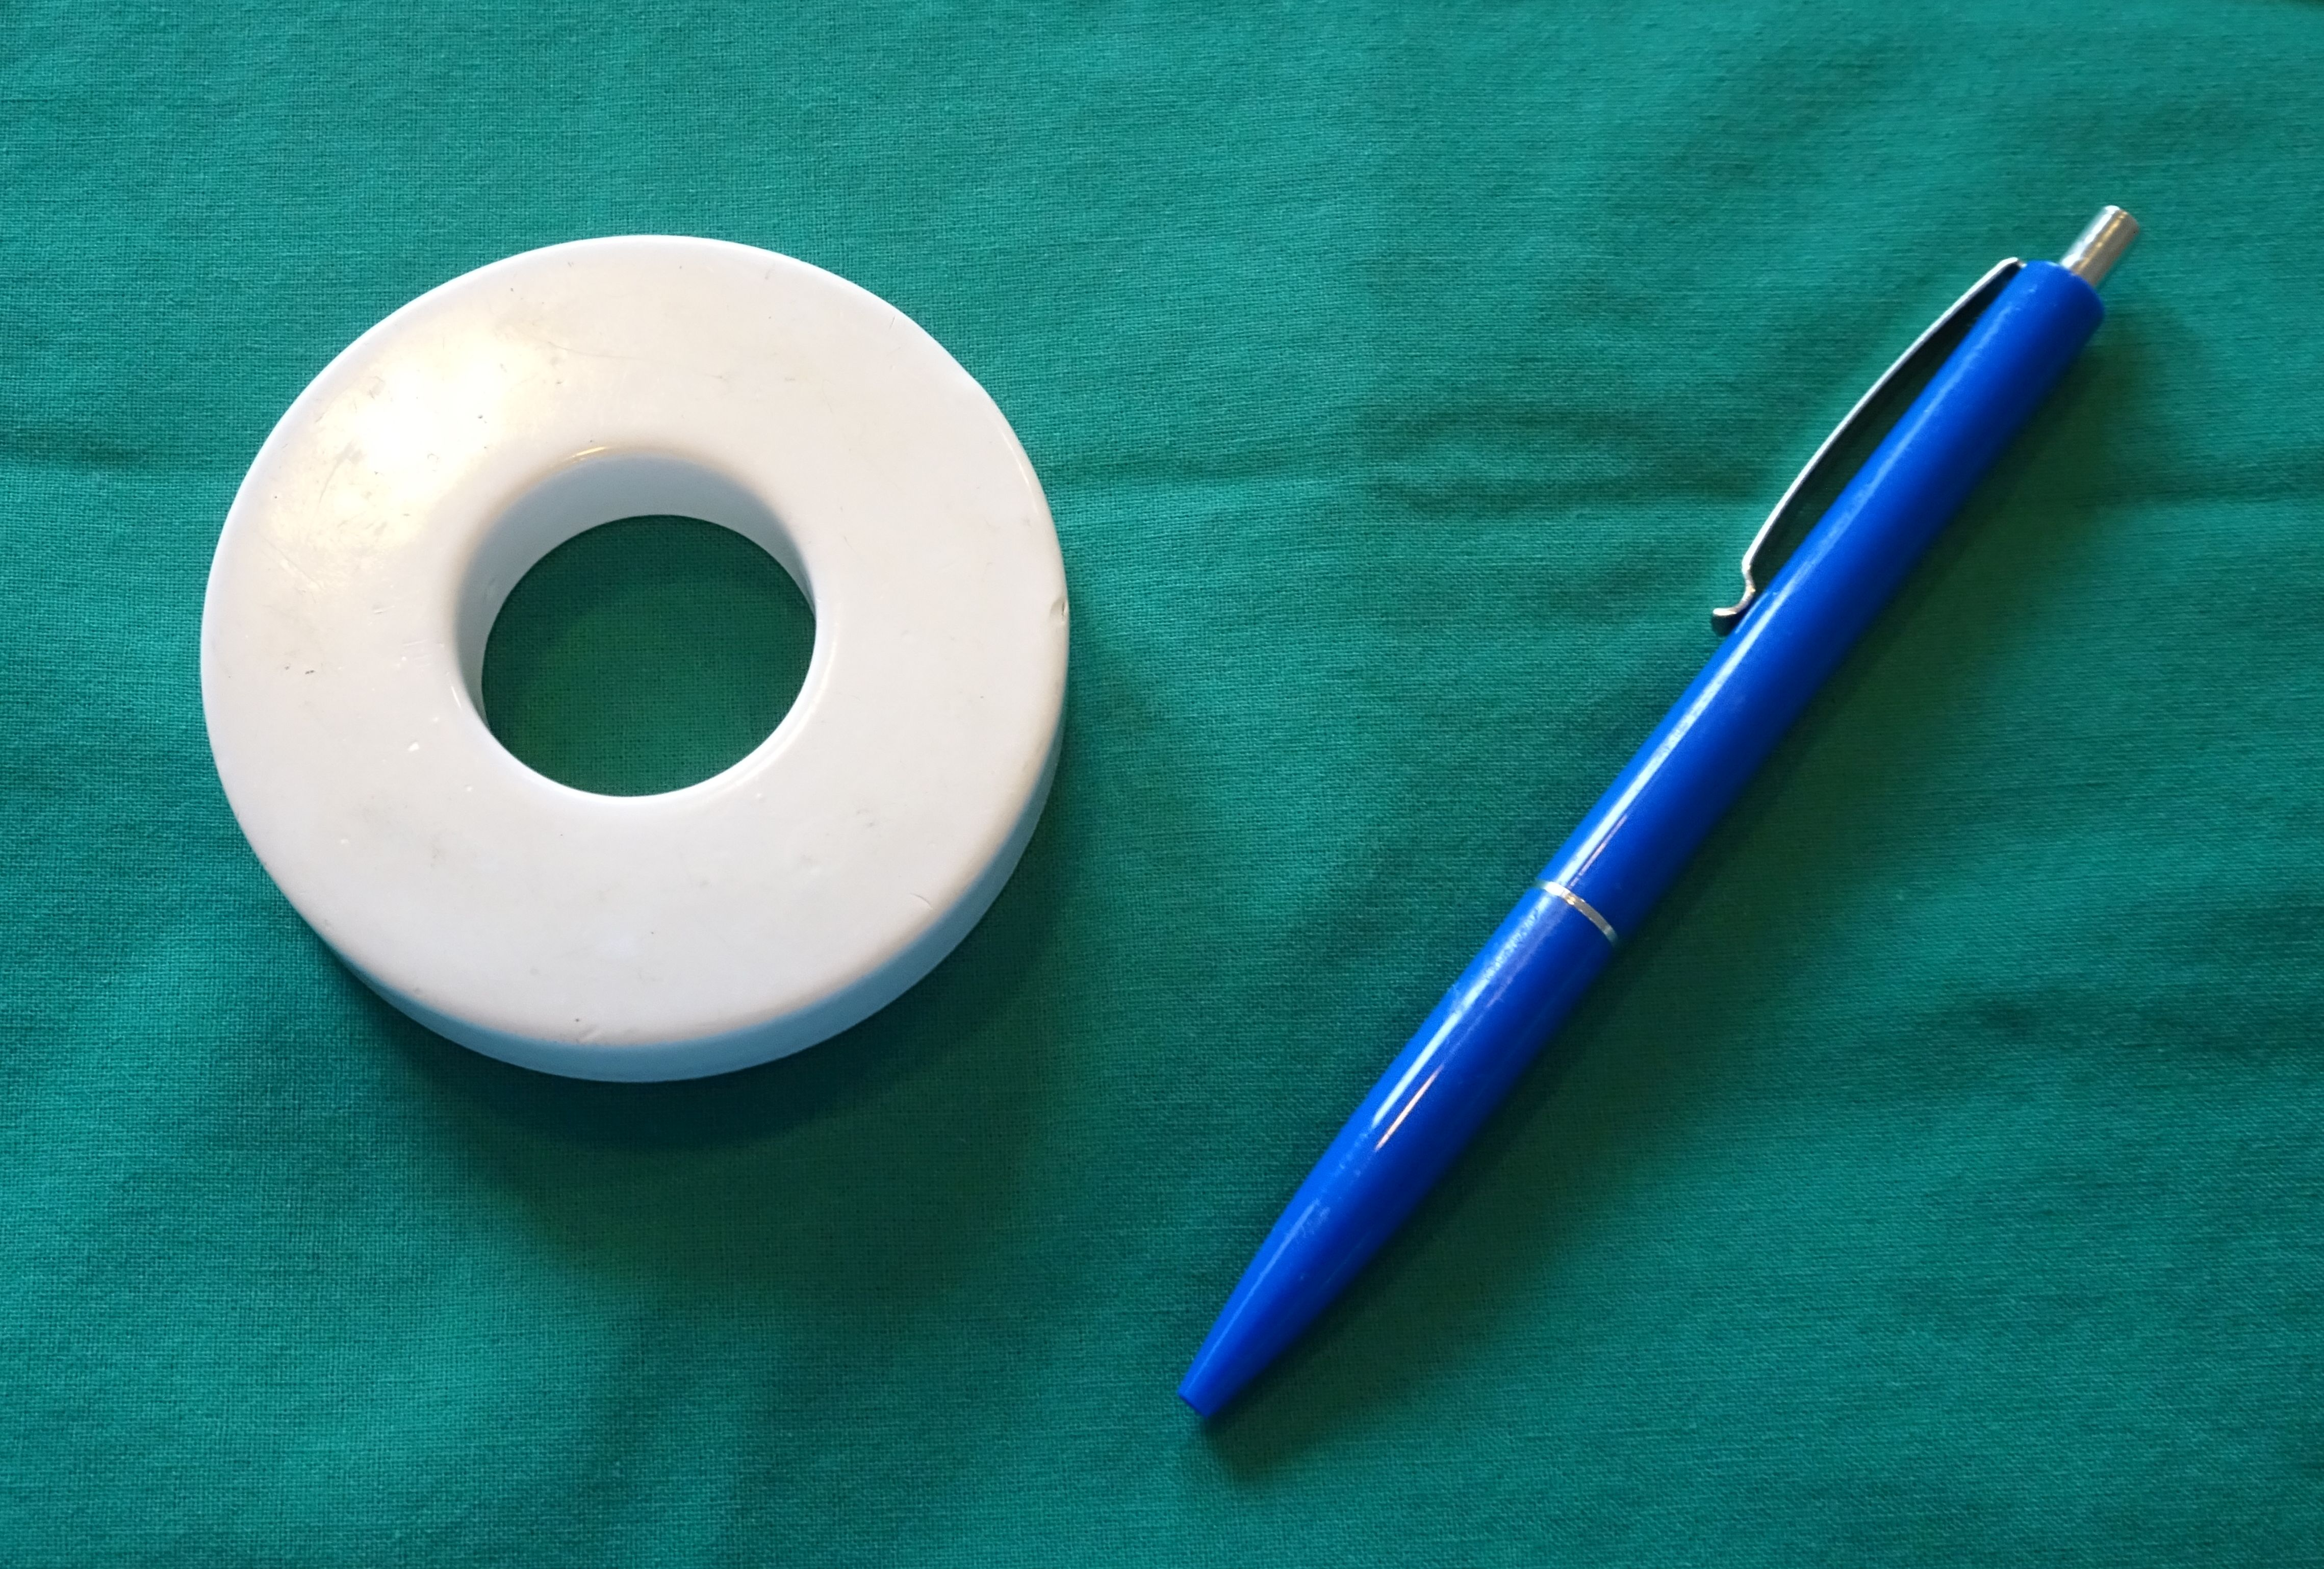
Magnet for implanted pacemakers, a ballpen for size comparison
Specialty: biomedical engineering / devices